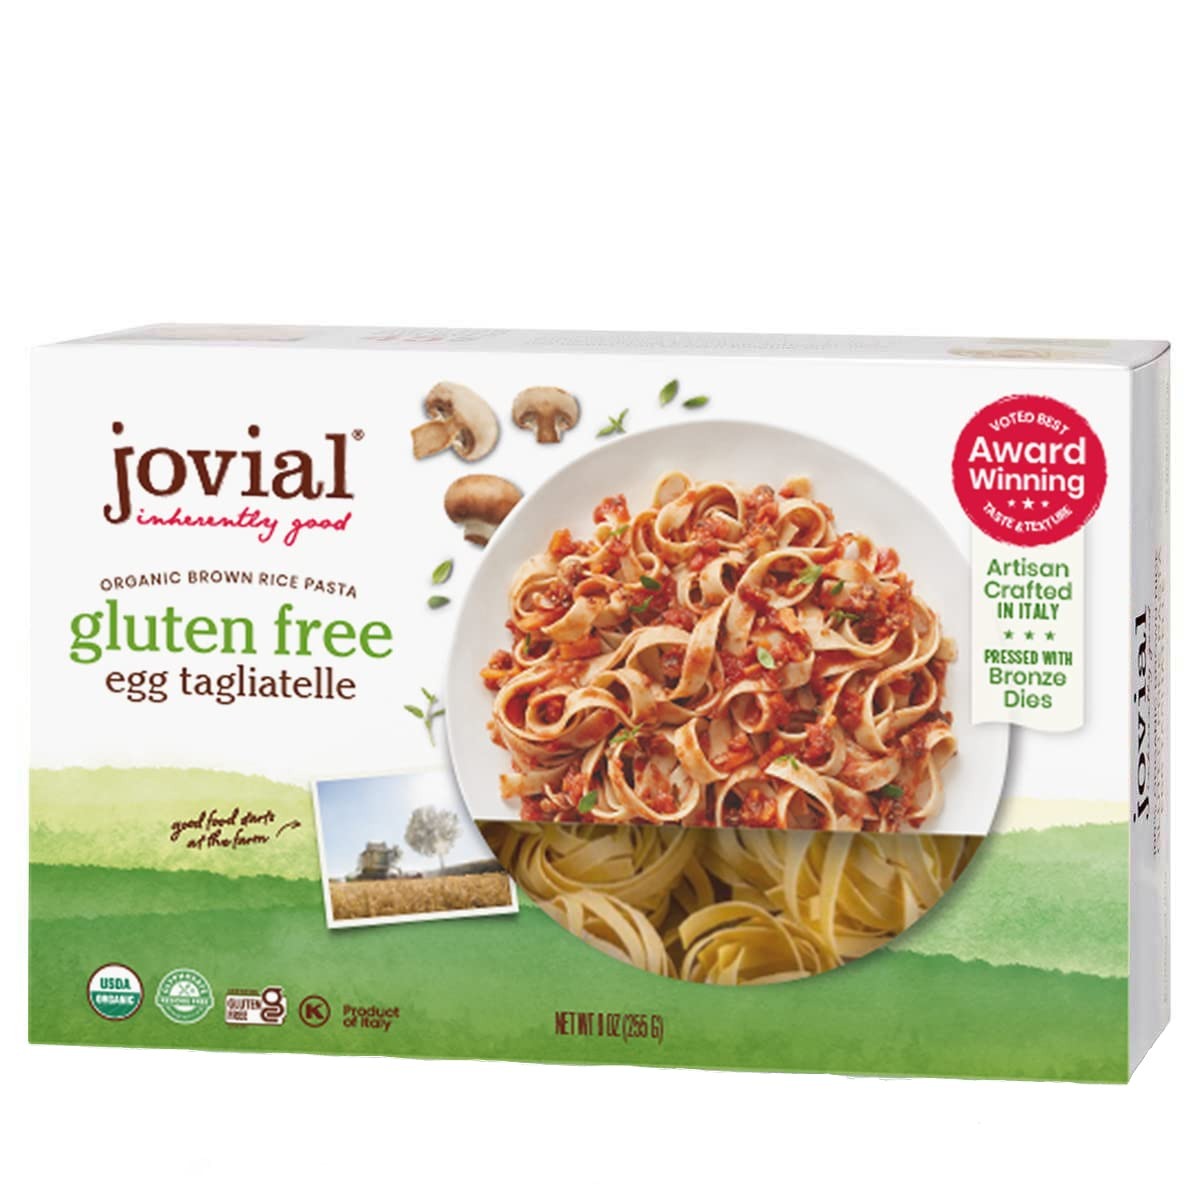
Item Name: Jovial Whole Grain Brown Rice Egg Tagliatelle Pasta - Pasta Tagliatelle, Tagliatelle Pasta, Whole Grain Pasta, Organic Pasta, Gluten Free, Dairy Free, Brown Rice Pasta, Made in Italy - 9 Oz
Bullet Point 1: WHOLE GRAIN PASTA - Cooks just like regular wheat pasta, so you'll never feel like you're missing out. Tastes great with all types of sauces! Named "Best Gluten Free Pasta" by America's Test Kitchen
Bullet Point 2: SIMPLE INGREDIENTS - True to Jovial fashion, our Brown Rice pasta has no additives and is made using only two ingredients: organic brown rice and water. Enjoy 57g of whole grains per 2 Oz serving
Bullet Point 3: CERTIFIED GLUTEN FREE - Made in a dedicated gluten-free facility and is certified gluten-free at less than 10PPM. Eat freely, deliciously, and organically, and feel good without missing out!
Bullet Point 4: 100% ORGANIC & NON-GMO PROJECT VERIFIED - Jovial Brown Rice Pasta is made from organic brown rice flour and water. It is USDA Certified Organic, Non-GMO Project Verified, and tested for glyphosate
Bullet Point 5: MADE IN ITALY - Made by pasta artisans in Italy who combine the experience of making gluten-free with traditional techniques, like pressing through bronze dies and slow drying for superior quality
Value: 9.0
Unit: Ounce

Price: 5.79